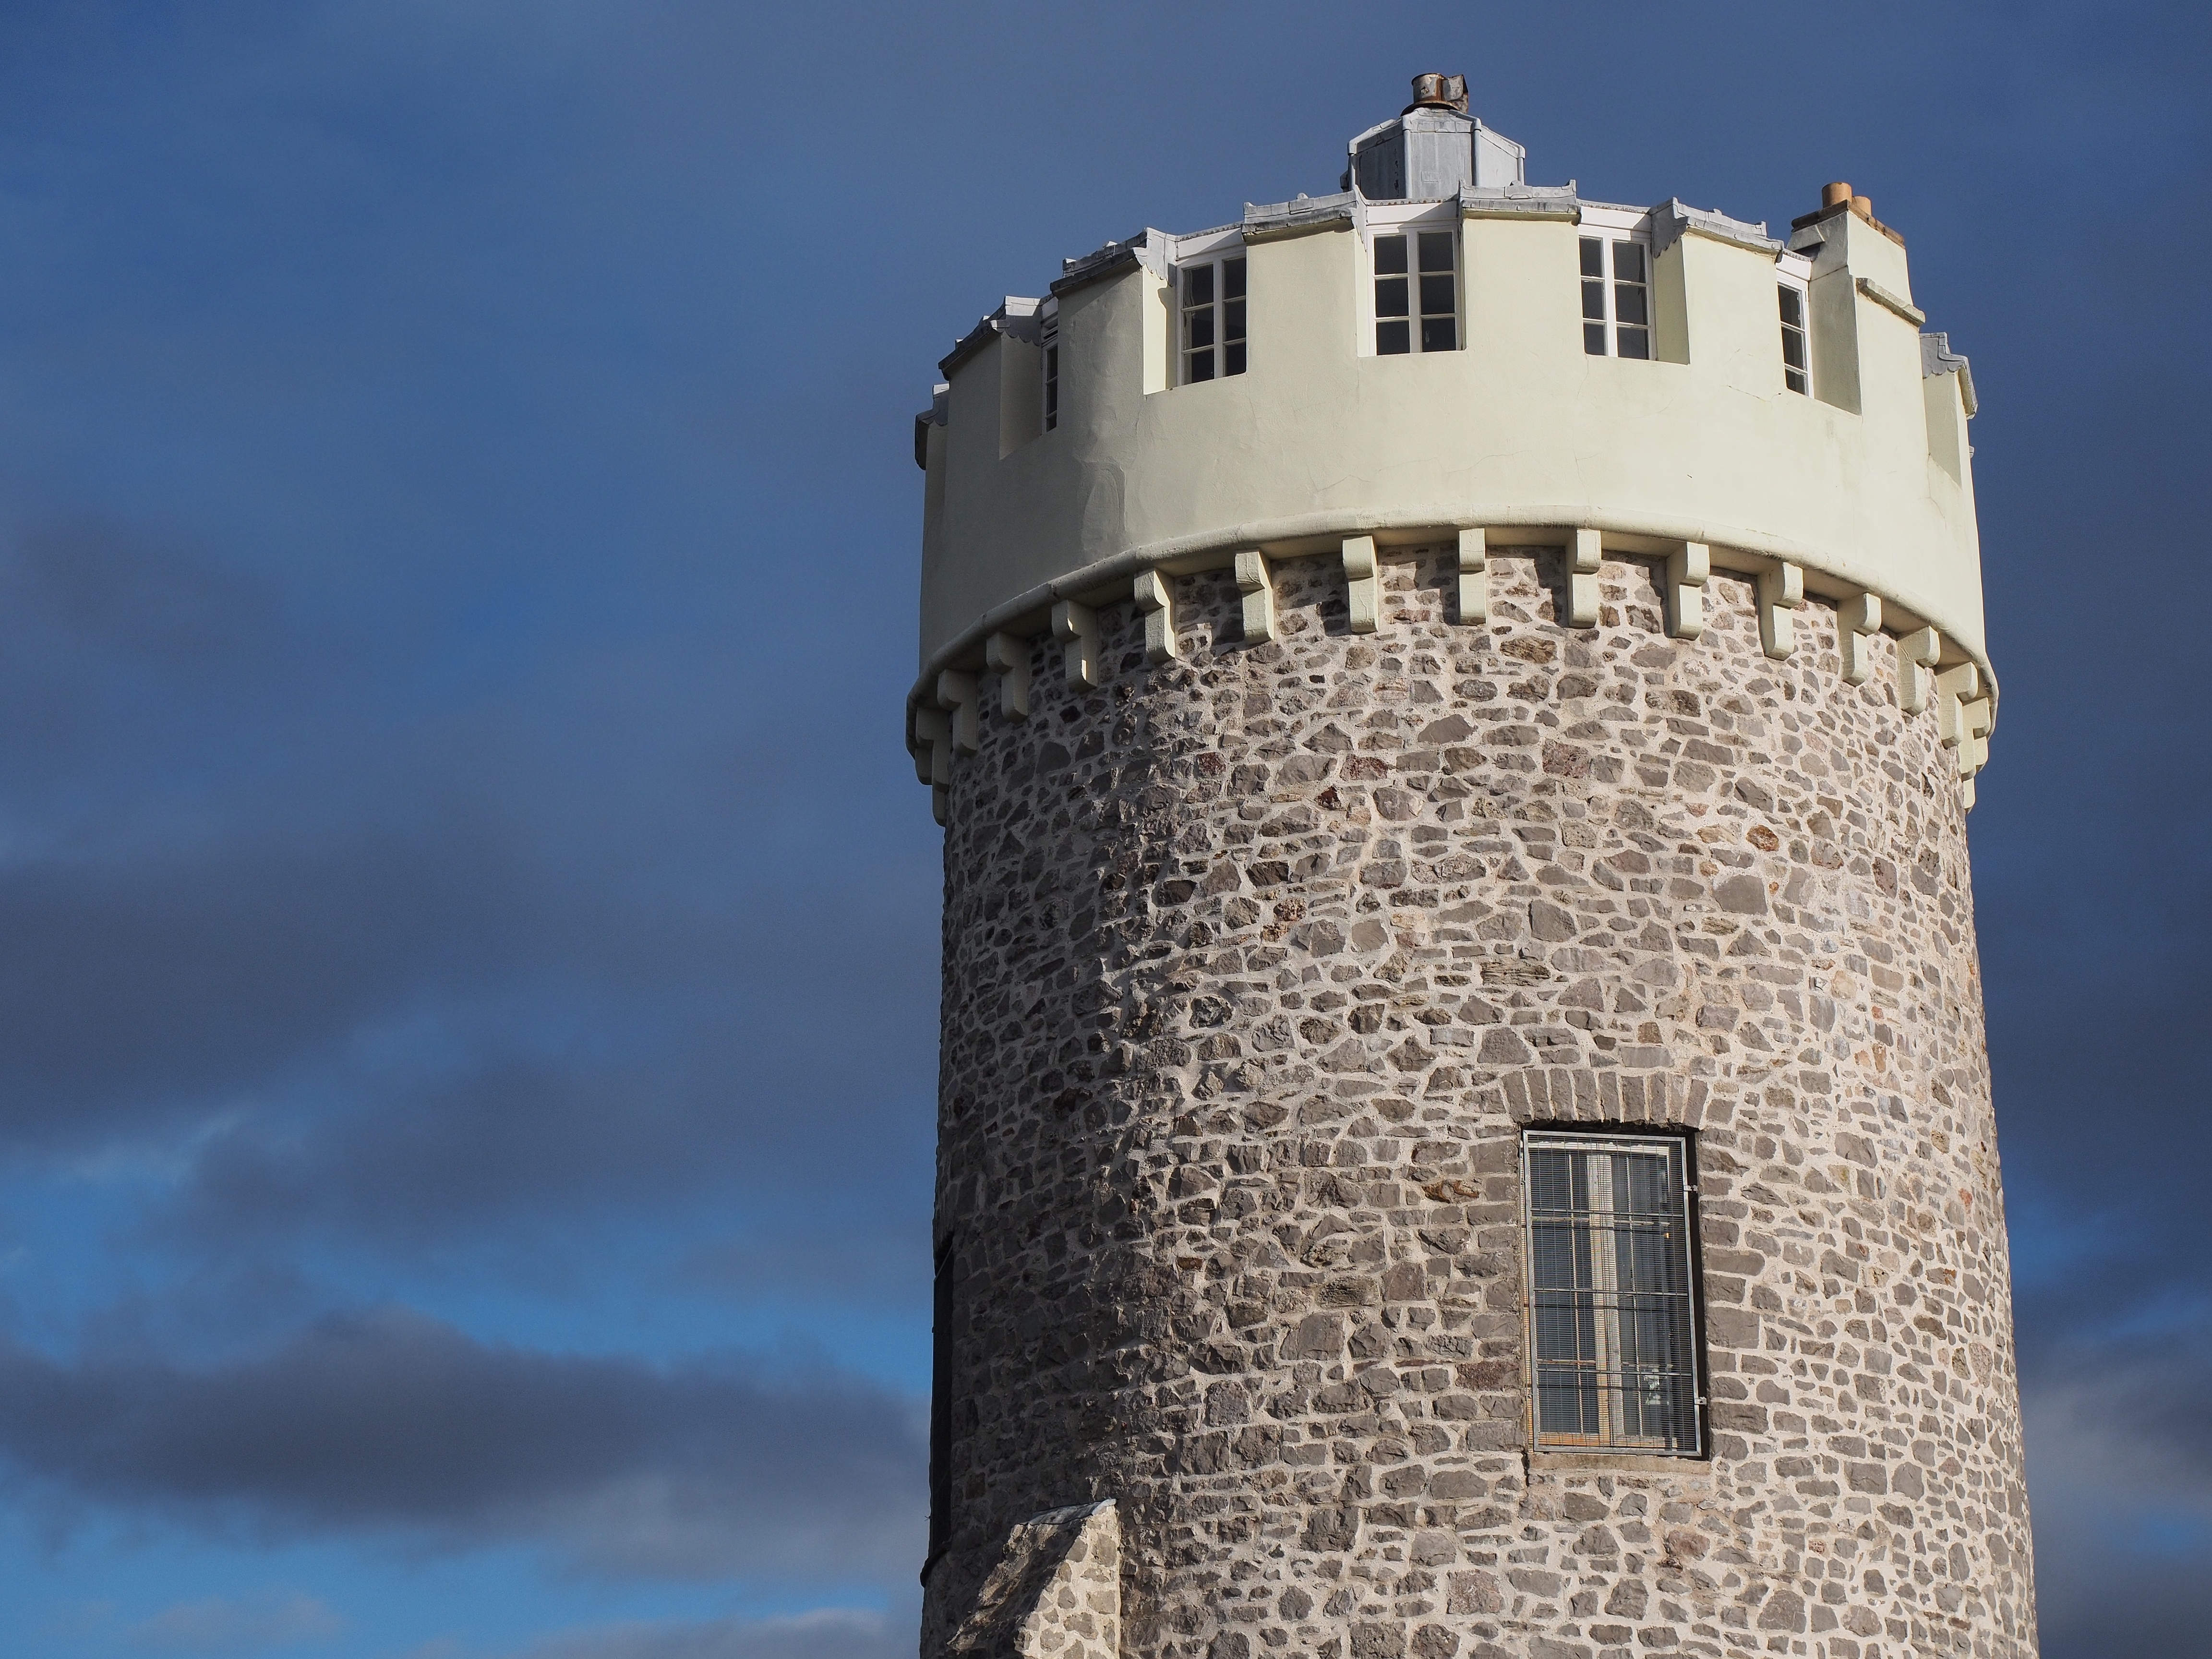
sea, lighthouse, sky, skyline, building, lookout, tower, castle, landmark, blue, observatory, tall, clifton, control tower